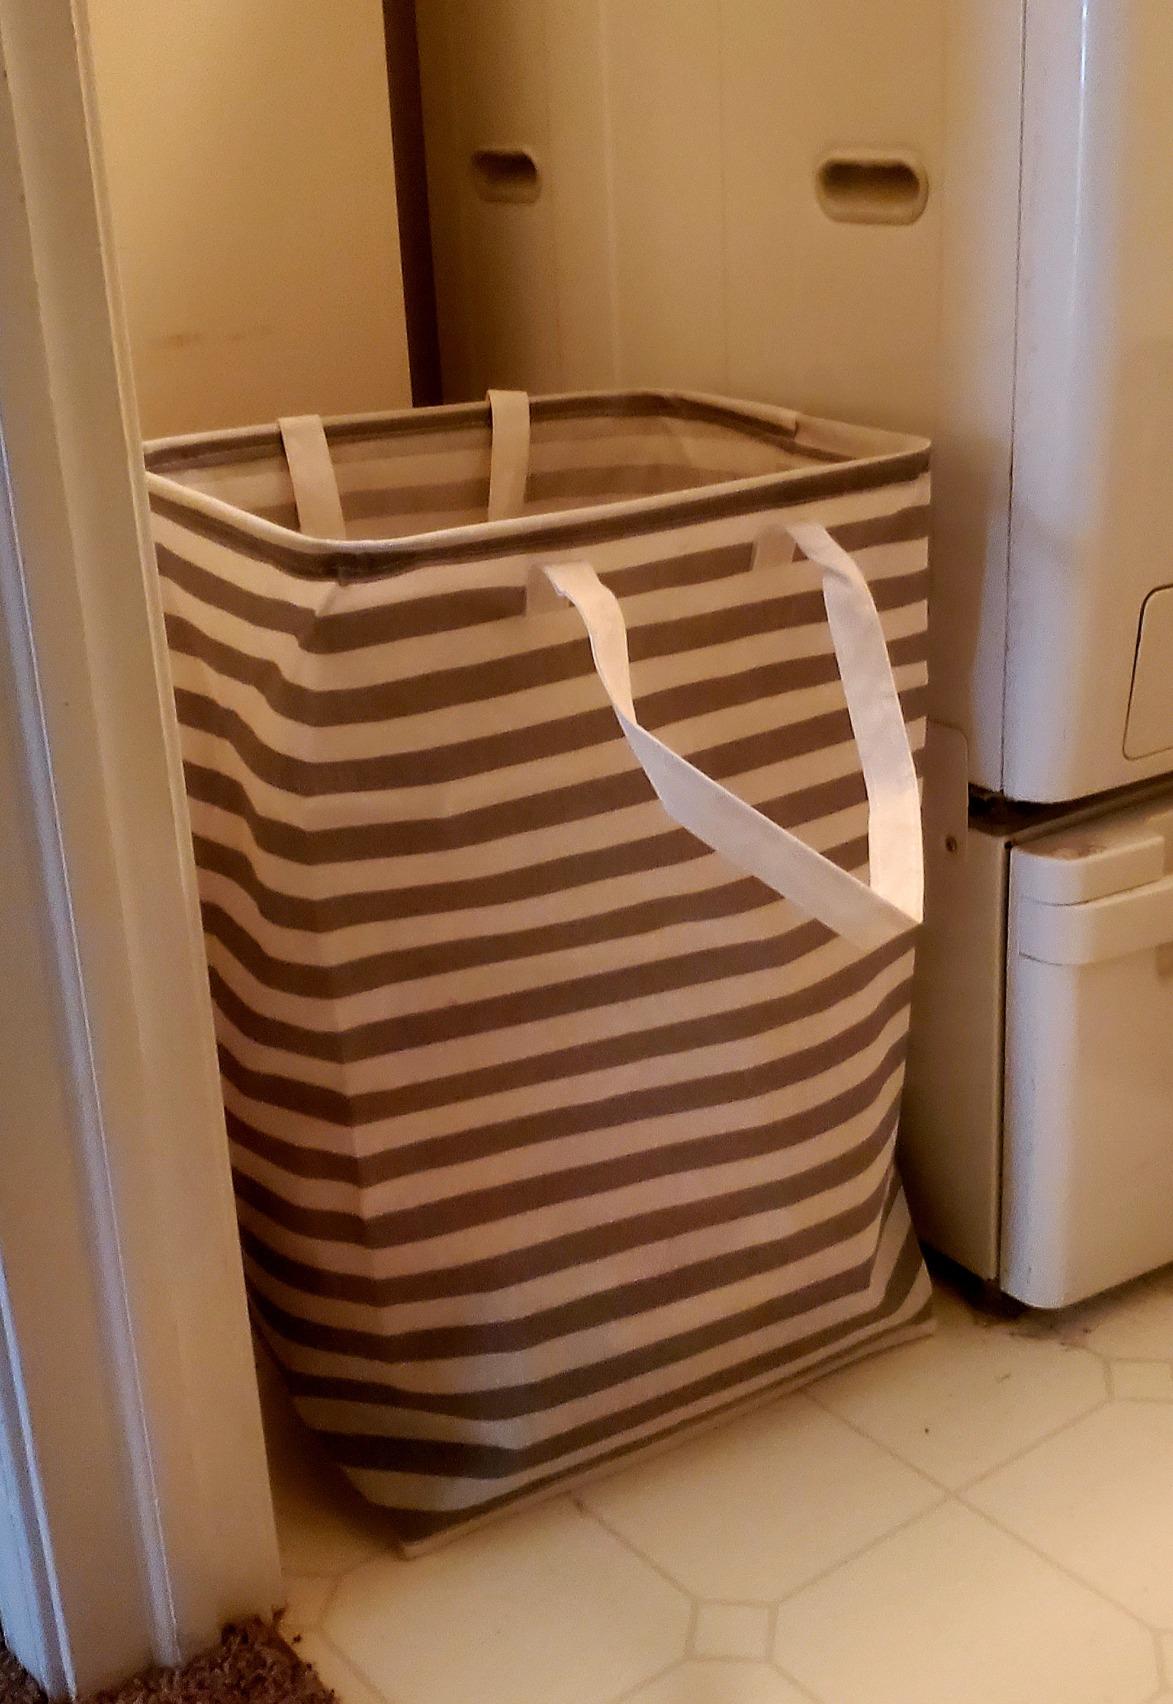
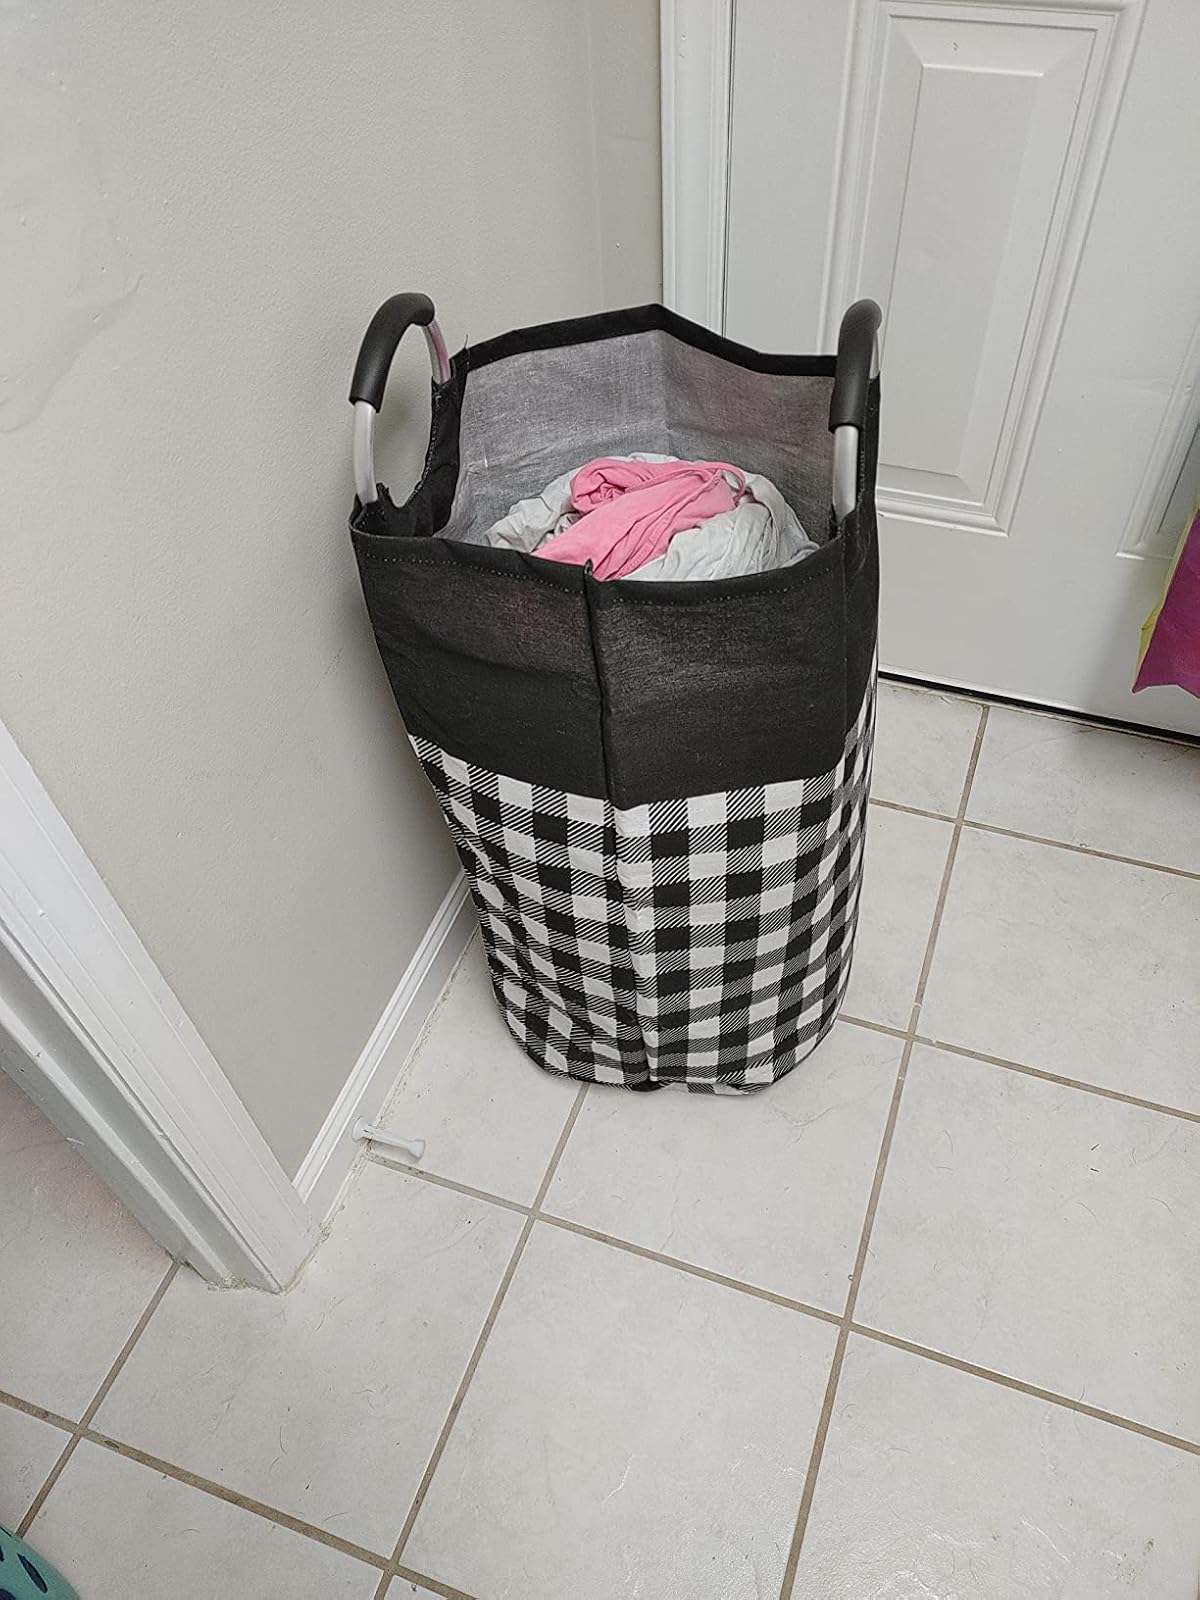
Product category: items_hamper
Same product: no